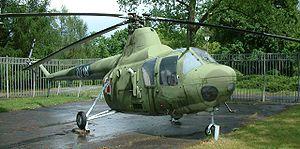
Mil est un des deux principaux constructeurs russes d'hélicoptères. Son origine remonte à 1947 lorsque l'ingénieur aérospatial Mikhaïl Léontévitch Mil crée à Moscou un bureau d'études spécialisé dans la construction d'hélicoptères. Mil fait partie depuis 2007 de la holding Hélicoptères de Russie qui regroupe l'ensemble des entreprises russes intervenant dans la production d'hélicoptères.